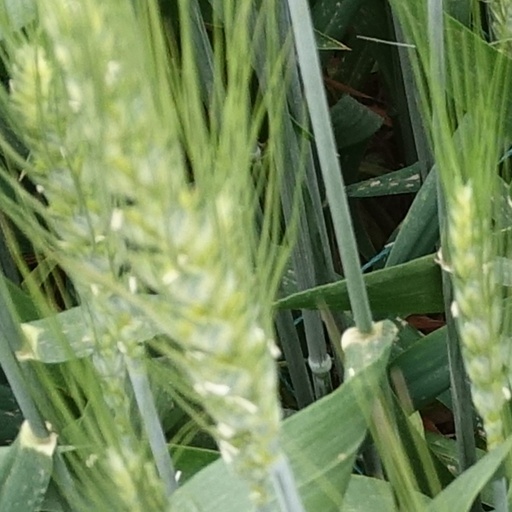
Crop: wheat